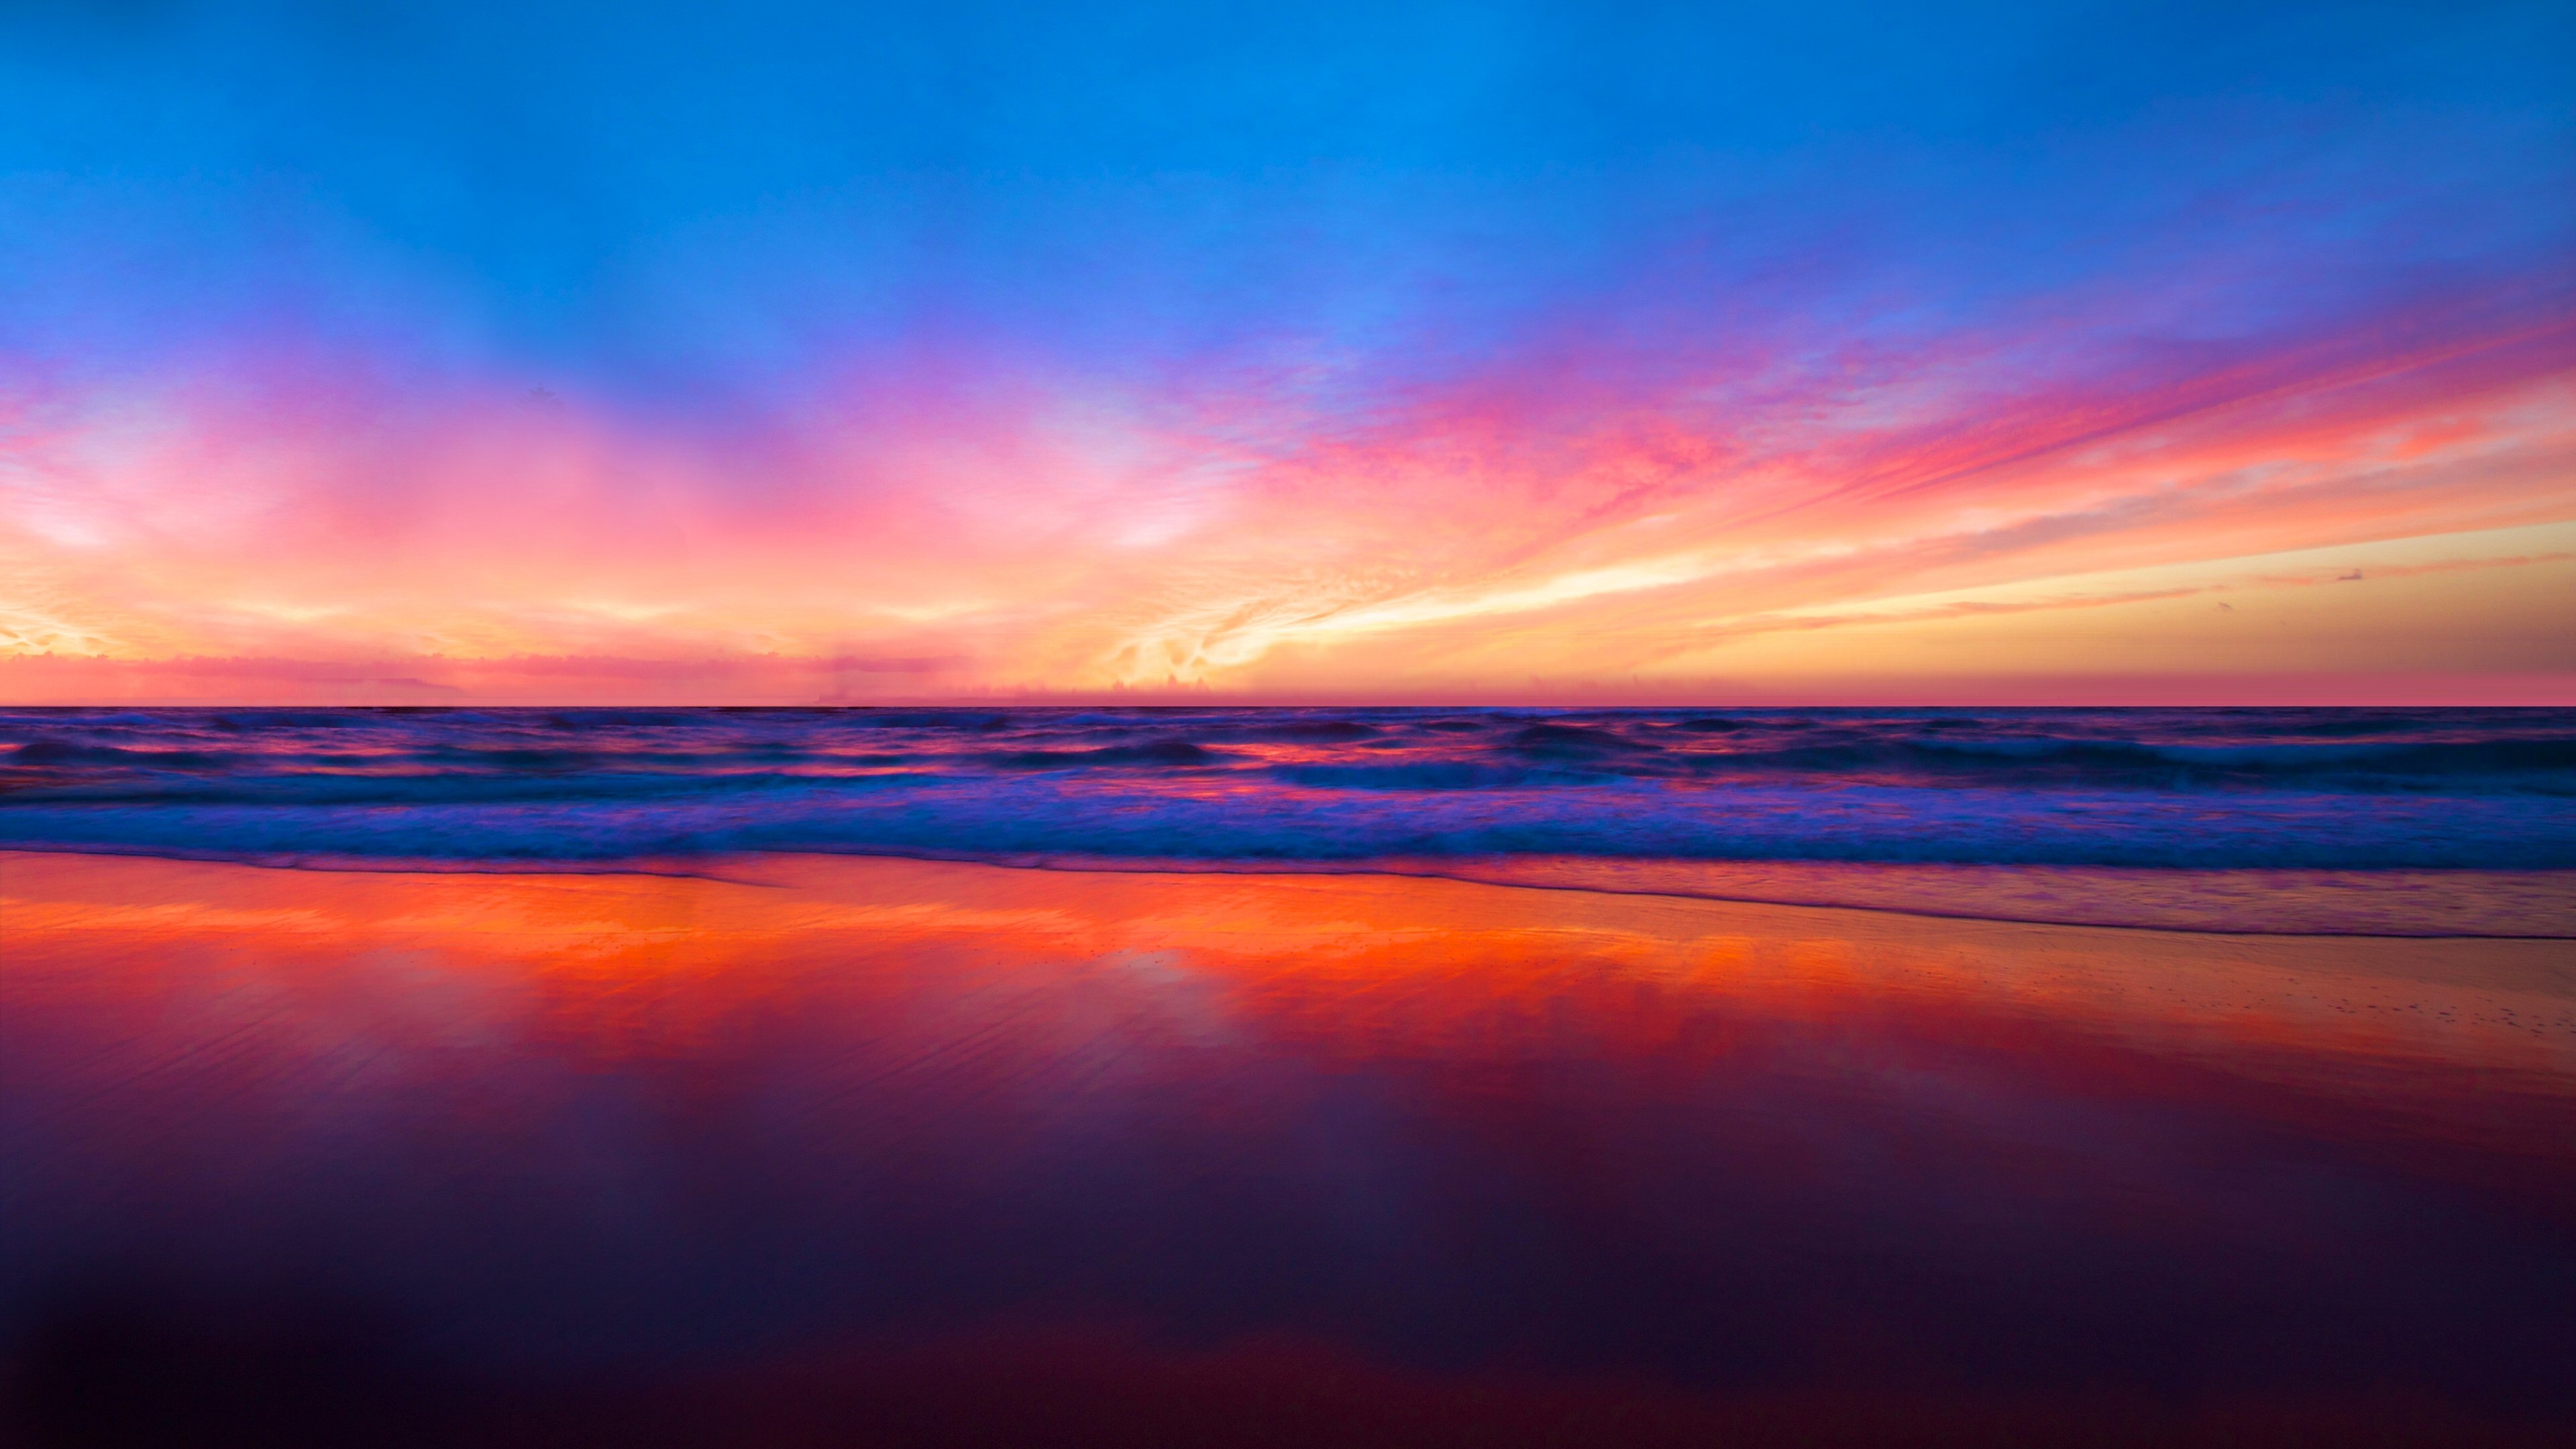
landscape, sea, coast, ocean, horizon, cloud, sky, sunrise, sunset, sunlight, morning, wave, dawn, atmosphere, dusk, evening, reflection, afterglow, wind wave, red sky at morning